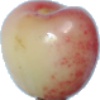
Label: Cherry Rainier 1